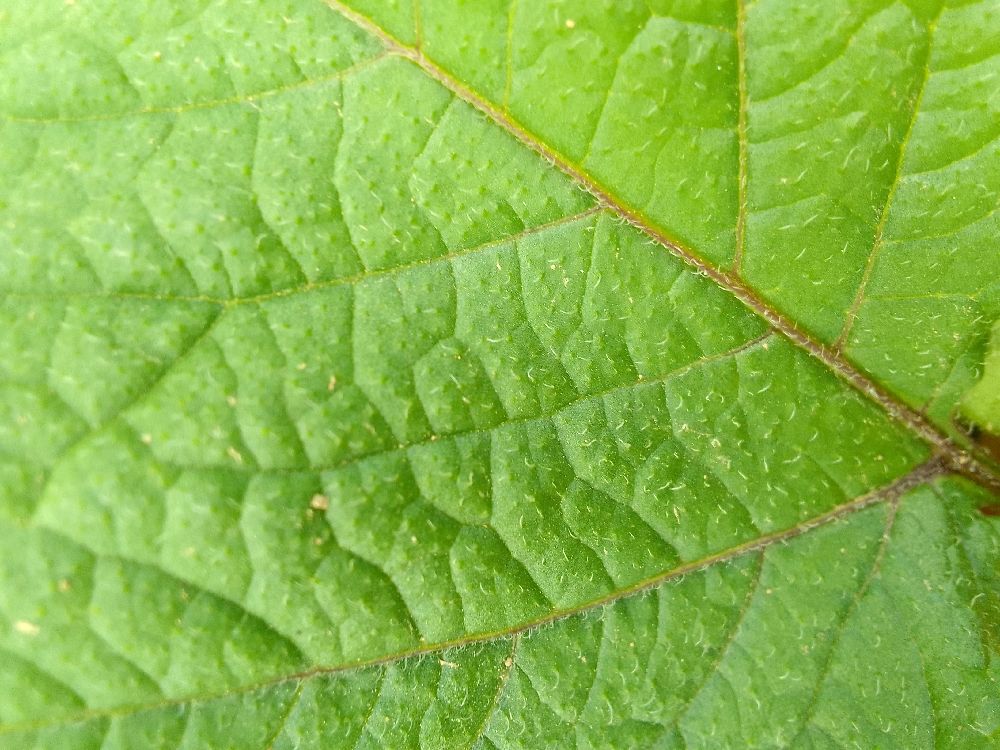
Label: Healthy